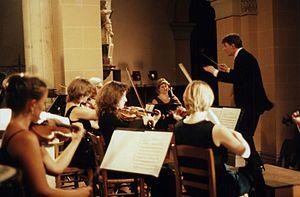
Le Nouvel orchestre de chambre de Rouen est un orchestre de chambre français
Un chef d'orchestre est un musicien chargé de coordonner le jeu des instrumentistes des orchestres symphoniques, de jazz, d'harmonie, de bagad ou de fanfare. Sa tâche consiste, sur le volet technique, à rendre cohérent le jeu de l'ensemble des musiciens par sa gestuelle, notamment en leur imposant une pulsation commune. Il règle par ailleurs l'équilibre des diverses masses sonores de l'orchestre. Sur le volet artistique, c'est à lui que revient la tâche d'orienter l'interprétation des œuvres, un processus qui s'étend à partir du choix du répertoire, de la première répétition jusqu'à la représentation finale.